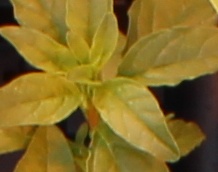
Label: Waterhemp